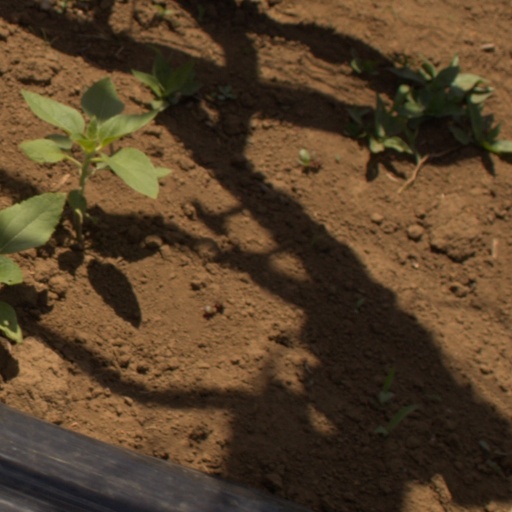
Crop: Jerusalem artichoke